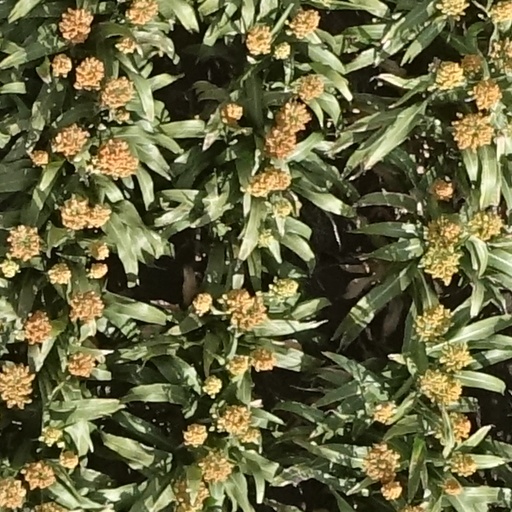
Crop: sorghum